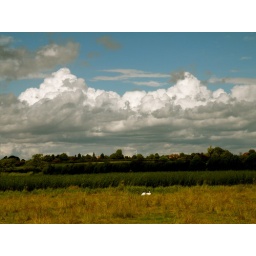
clouds over the withy beds